Vetlanda BK

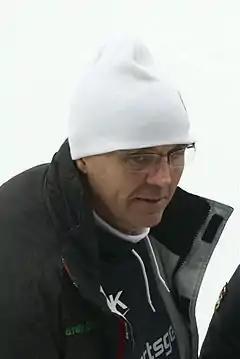
Stefan Karlsson became Swedish champion for Vetlanda in 1986

Vetlanda BK is a bandy club in Vetlanda, Sweden.